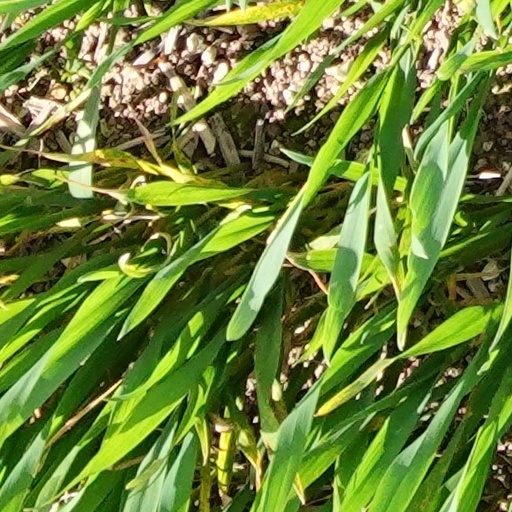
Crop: wheat